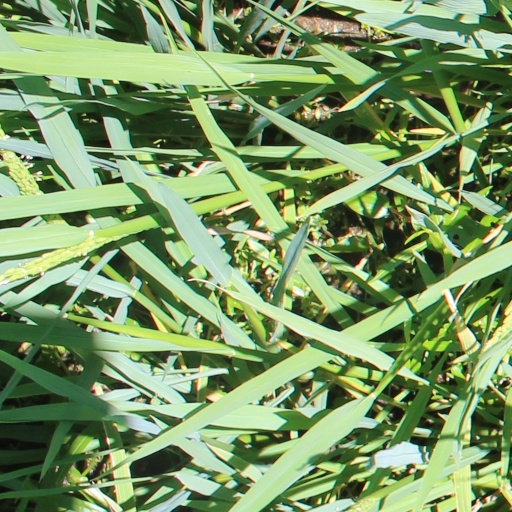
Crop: rice